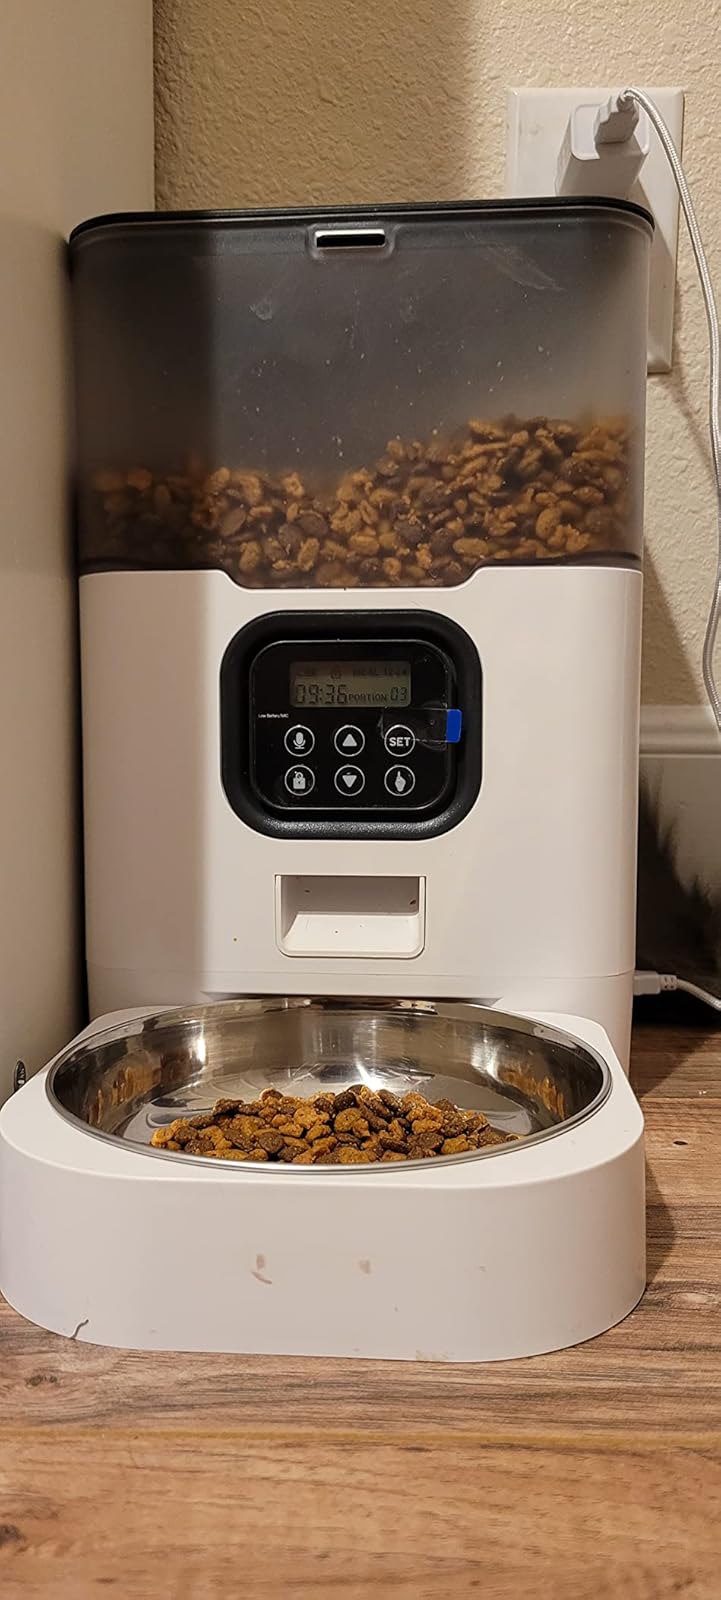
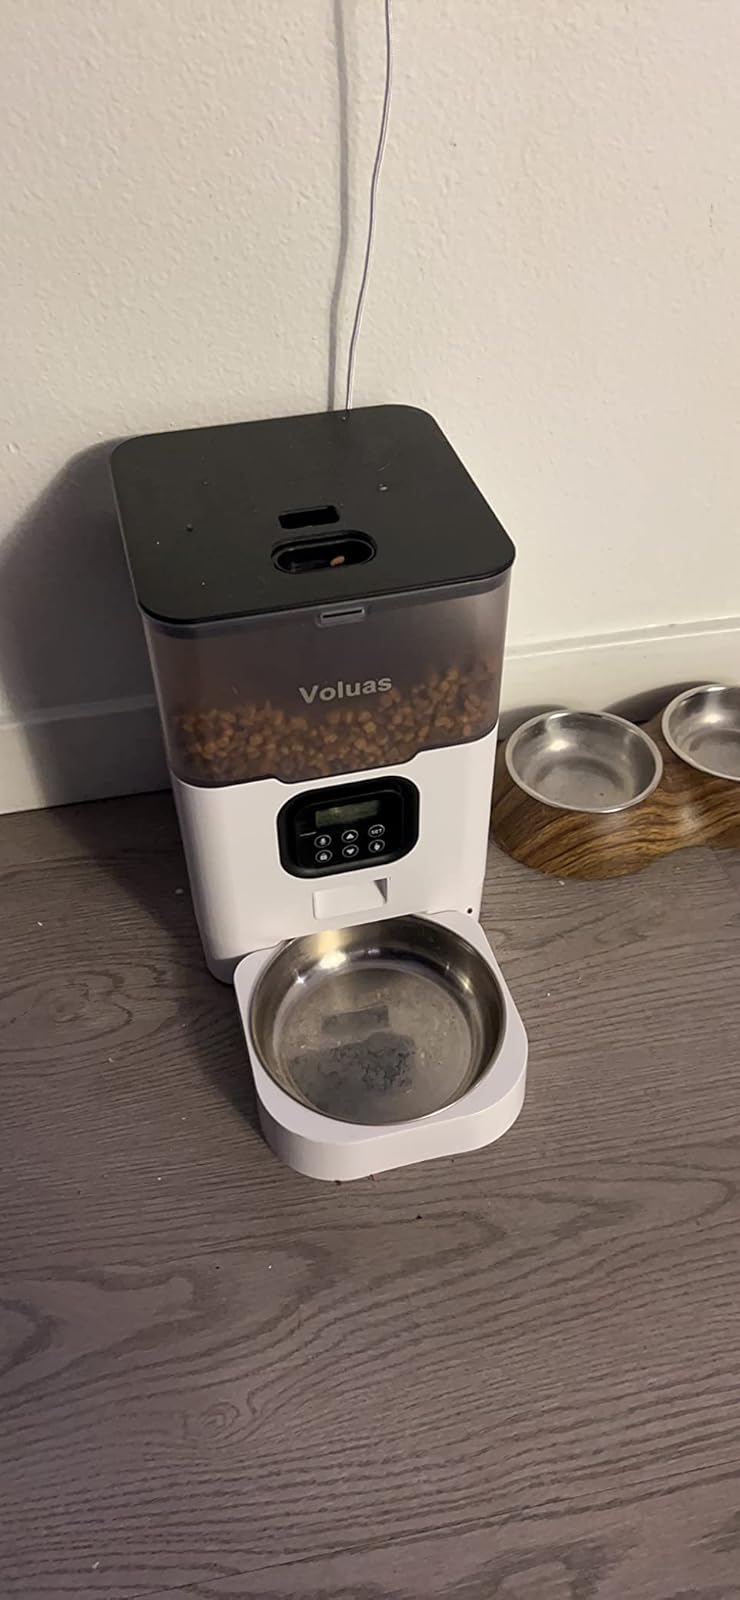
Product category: items_feeder
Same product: yes